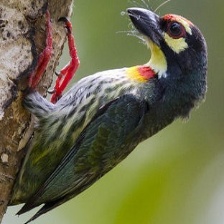
Species: COPPERSMITH BARBET
Scientific name: MEGALAIMA HAEMACEPHALA